Conchita Cintrón

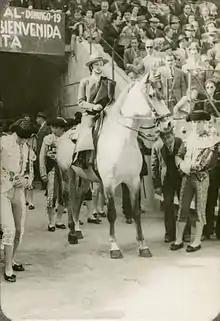
Conchita entering a bullring in Segovia, Spain

Concepción Cintrón Verrill, also known as Conchita Cintrón or La Diosa de Oro ('The Golden Goddess') (August 9, 1922, in Antofagasta – February 17, 2009, in Lisbon), was a Chile-born Peruvian torera (female bullfighter), perhaps the most famous in the history of bullfighting. In the ring Cintrón was said to display particular grace, style and bravado, a combination known as "duende".